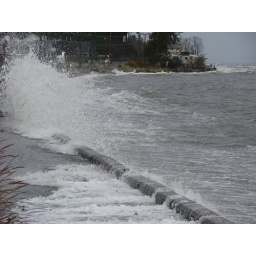
Waves over the beach wall